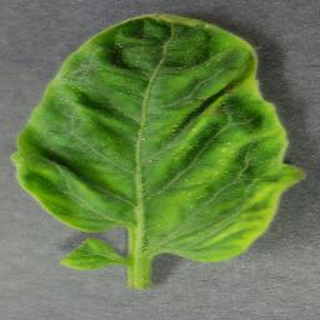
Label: tomato_yellow_leaf_curl_virus